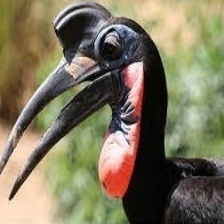
Species: ABYSSINIAN GROUND HORNBILL
Scientific name: BUCORVUS ABYSSINICUS
ImageNet parent category: hornbill